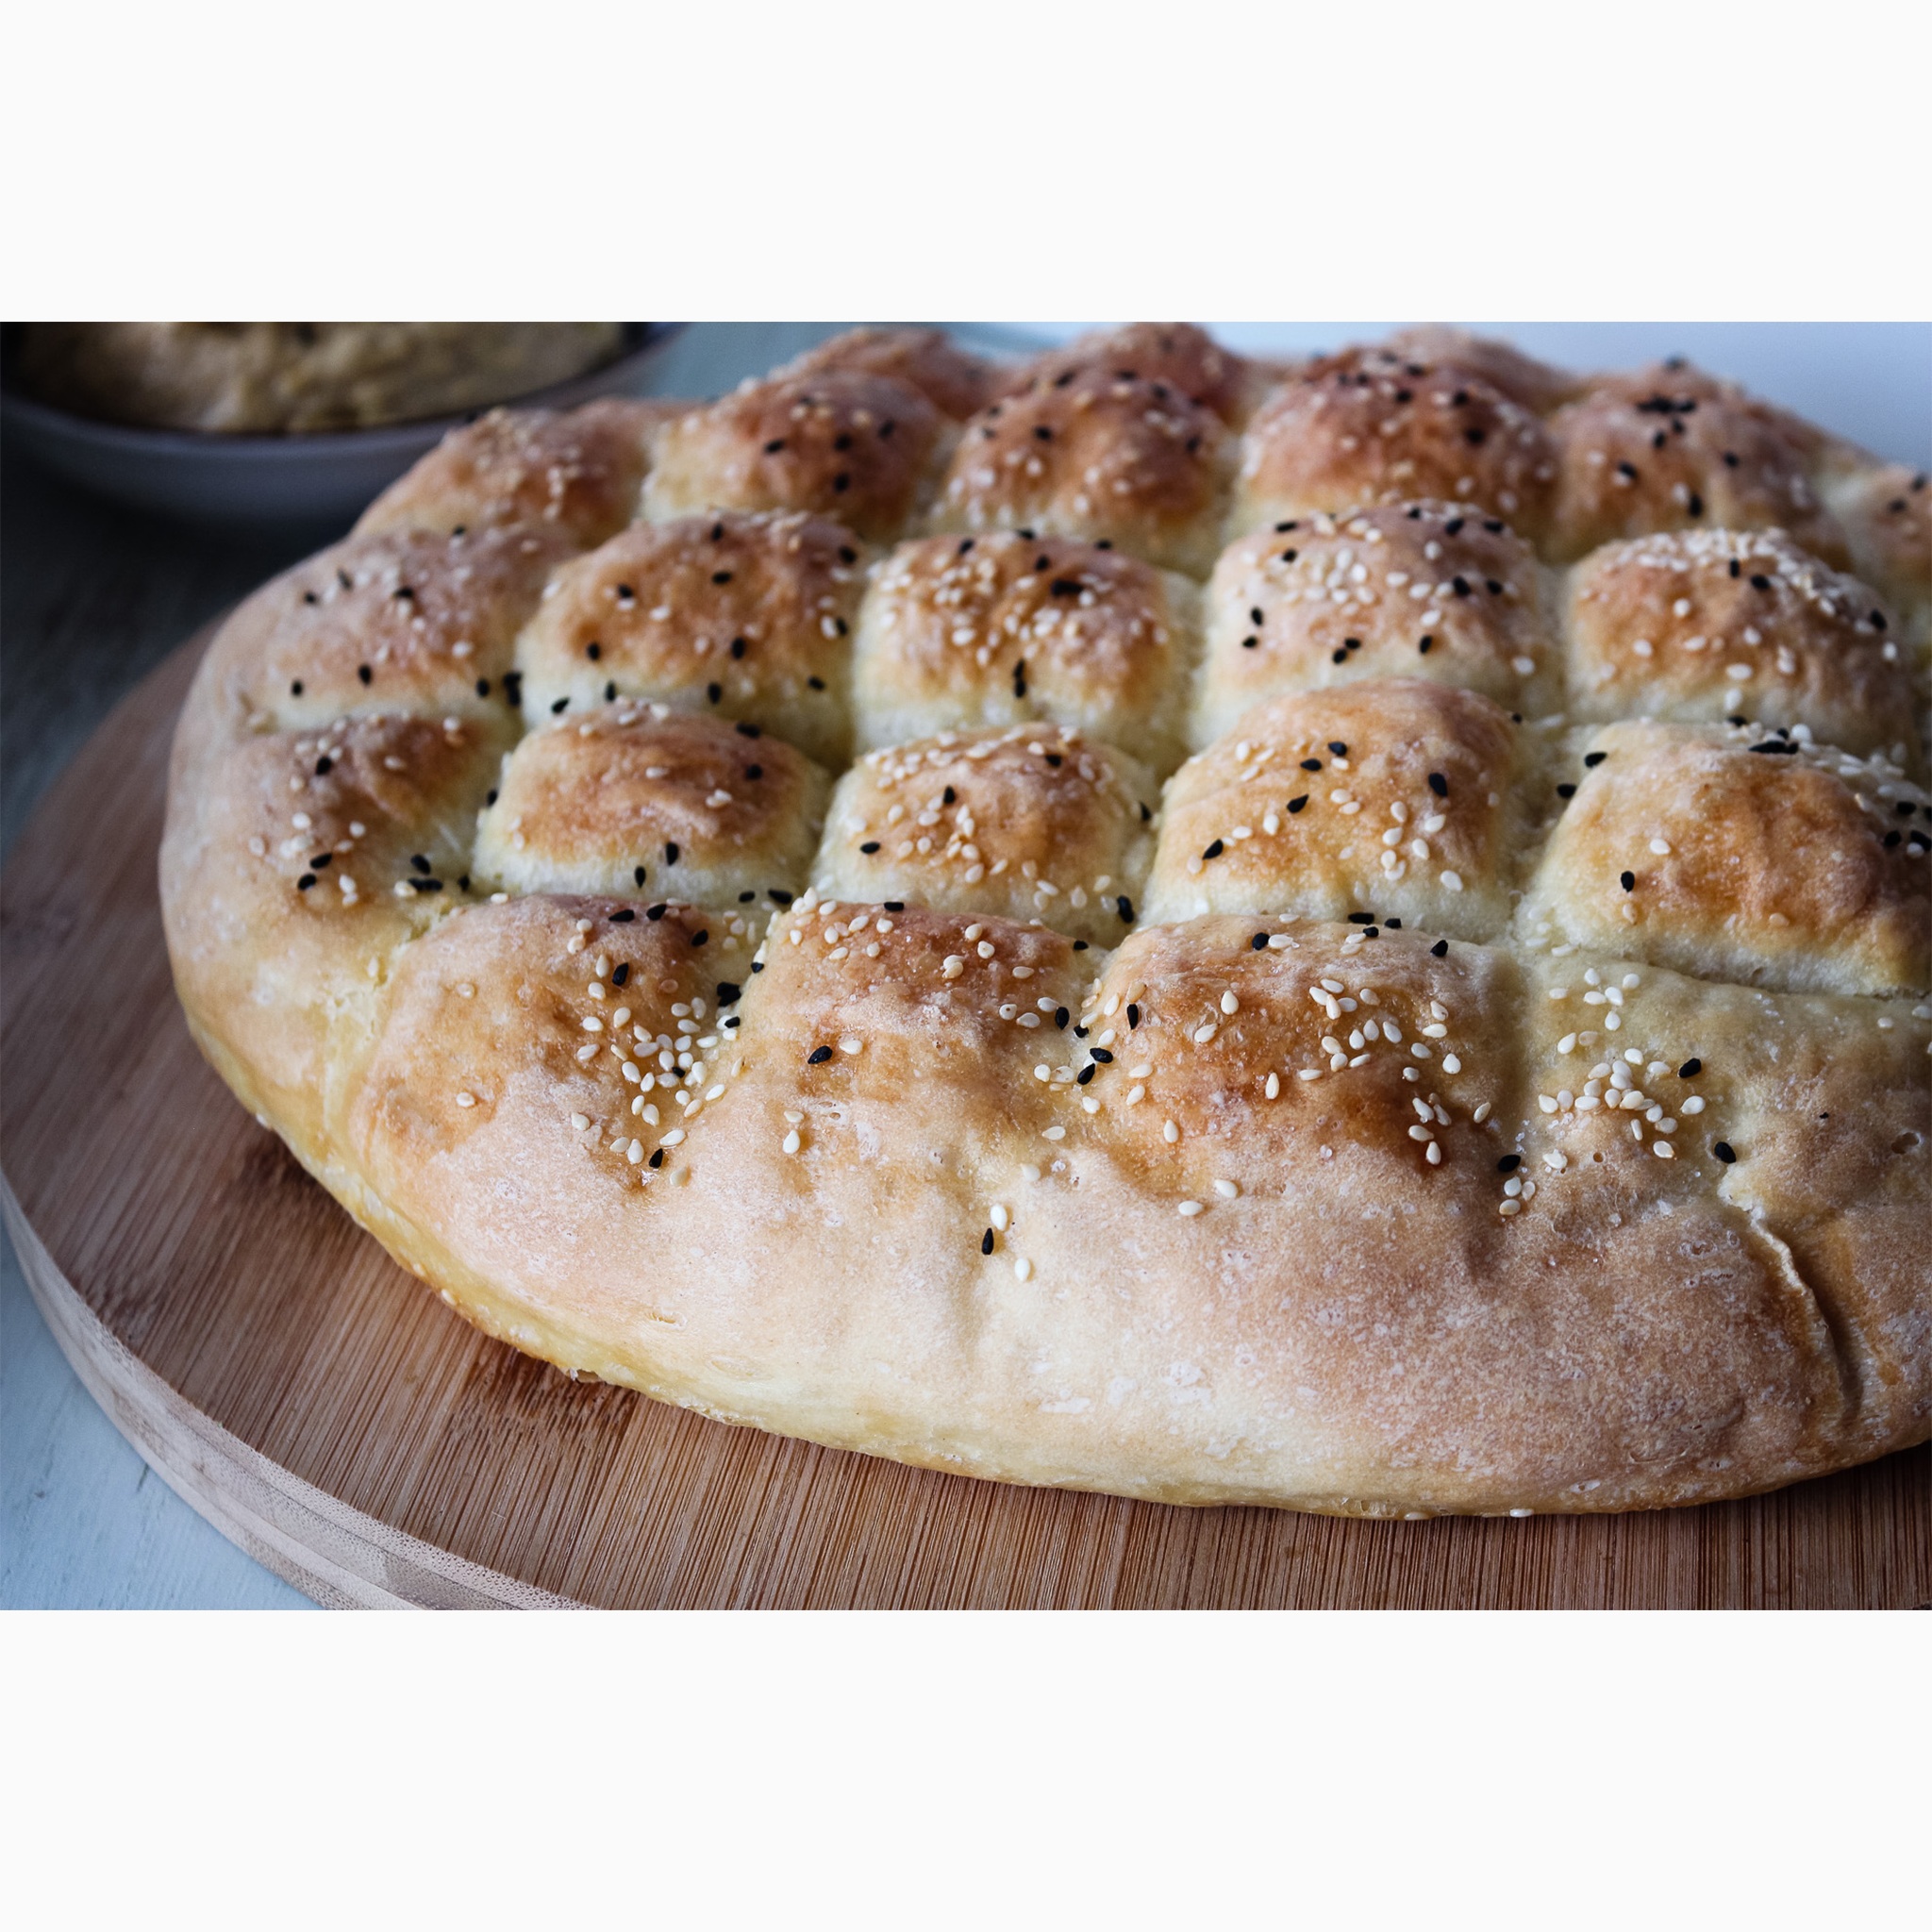
rustic, dish, food, cooking, baking, cuisine, bread, baked, eating, ciabatta, traditional, turkish, baked goods, challah, flat bread, naan, focaccia